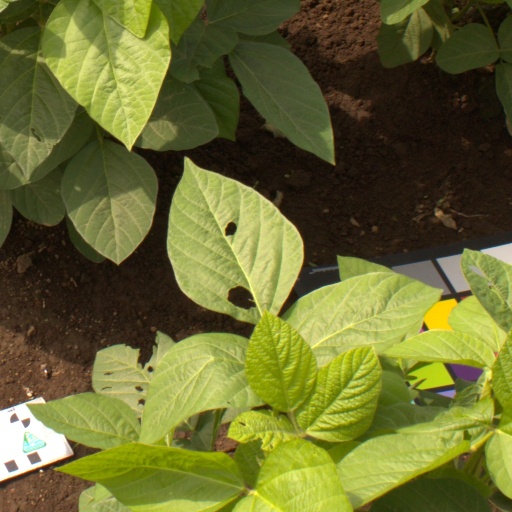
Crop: soybean